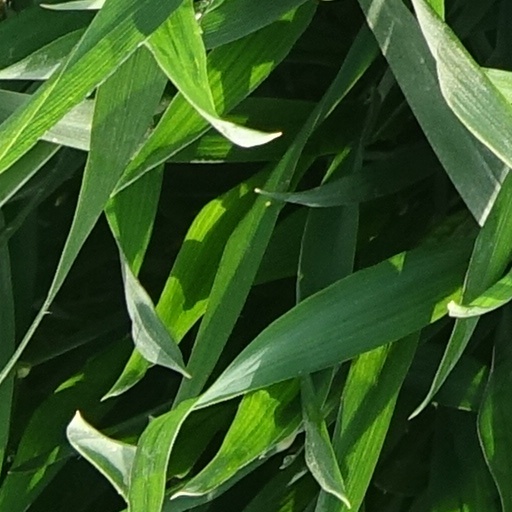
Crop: wheat